John Edward Brownlee sex scandal

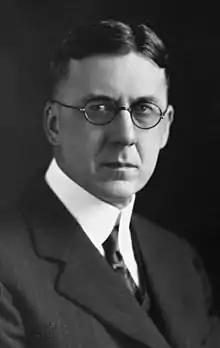
By the time of the scandal, John Edward Brownlee's once-promising premiership was already suffering the ravages of the Great Depression.

The John Brownlee sex scandal occurred in 1934 in Alberta, Canada, and forced the resignation of the provincial Premier, John Edward Brownlee. Brownlee was accused of seducing Vivian MacMillan, a family friend and a secretary for Brownlee's attorney-general in 1930, when she was 18 years old, and continuing the affair for three years. MacMillan claimed that the married premier had told her that she must have sex with him for his own sake and that of his invalid wife. She had, she testified, relented after physical and emotional pressure. Brownlee called her story a fabrication, and suggested that it was the result of a conspiracy by MacMillan, her would-be fiancé, and several of Brownlee's political opponents in the Alberta Liberal Party.